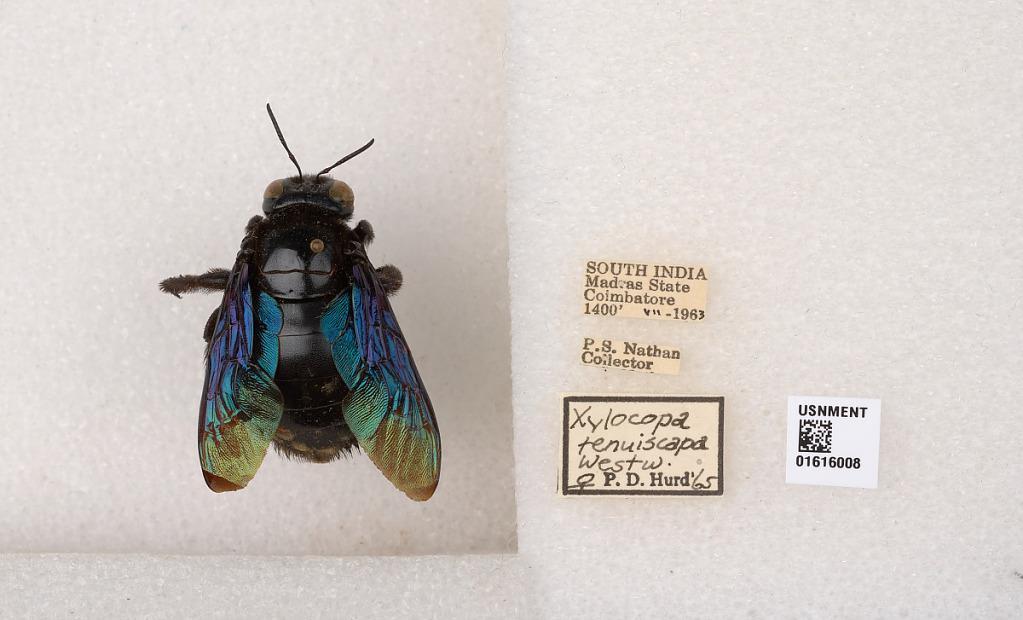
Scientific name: Xylocopa (Mesotrichia) tenuiscapa Westwood
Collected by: P. Nathan
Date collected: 1963-7-1
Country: India
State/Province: Tamil Nadu
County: Coimbatore
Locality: Coimbatore
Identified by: Hurd, P. D.